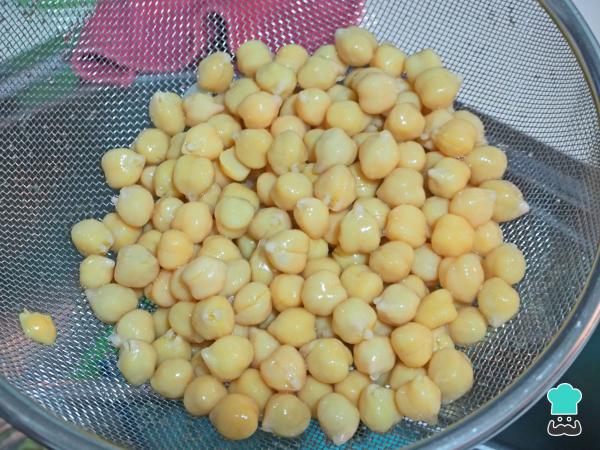
Tanto si los garbanzos son de bote como si los hemos cocido nosotros, lo primero que haremos es escurrirlos muy bien.